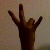
The image shows a hand gesture representing the number 7 in Indian Sign Language.